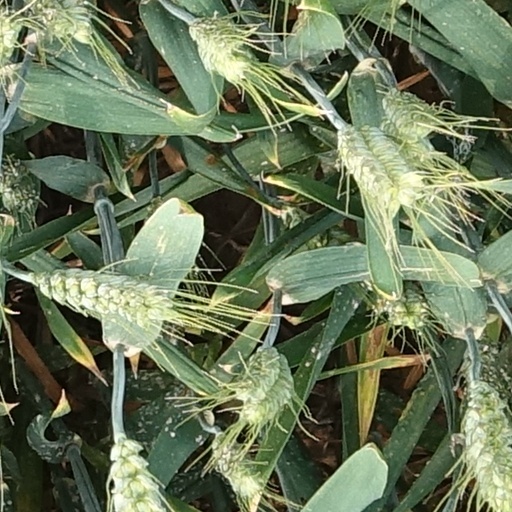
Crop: wheat